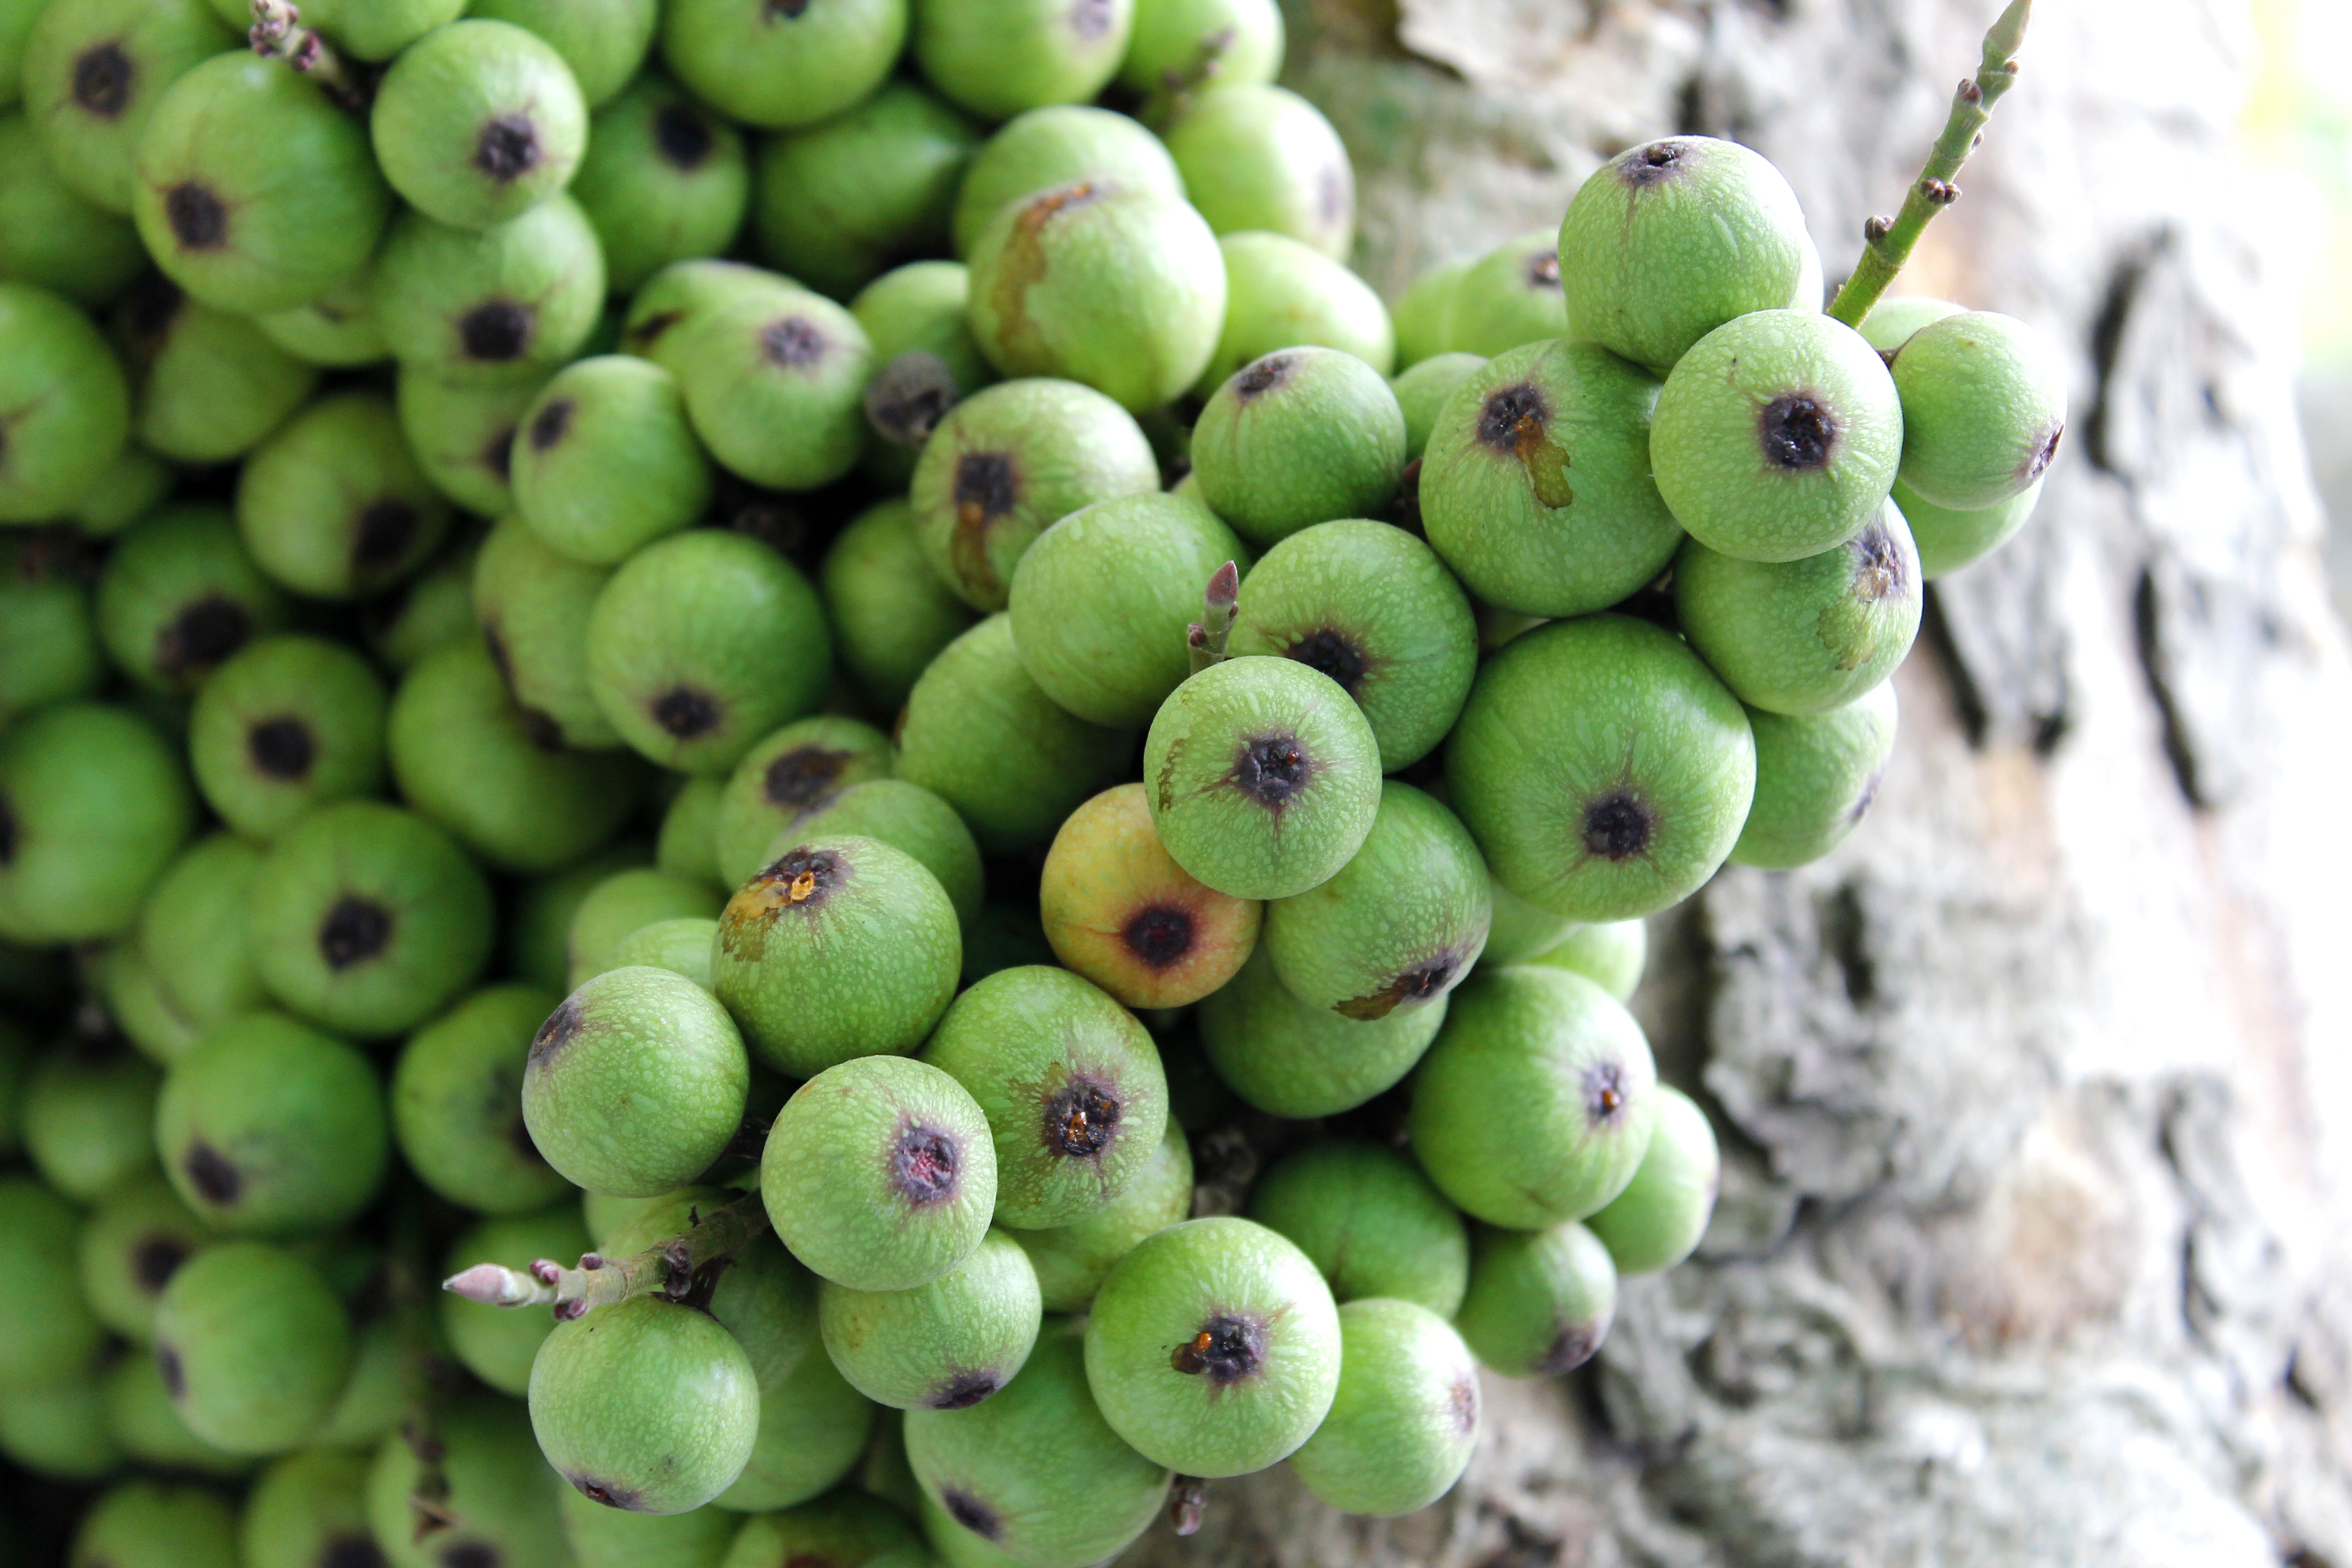
tree, plant, fruit, flower, food, green, produce, natural, botany, flora, shrub, vietnam, flowering plant, woody plant, land plant, sung